Zach Richter

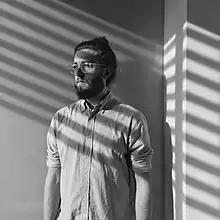
Richter in 2015

Zach Richter (born 1984) is an American director, creative director and designer, best known for his work in virtual reality and interactive media.